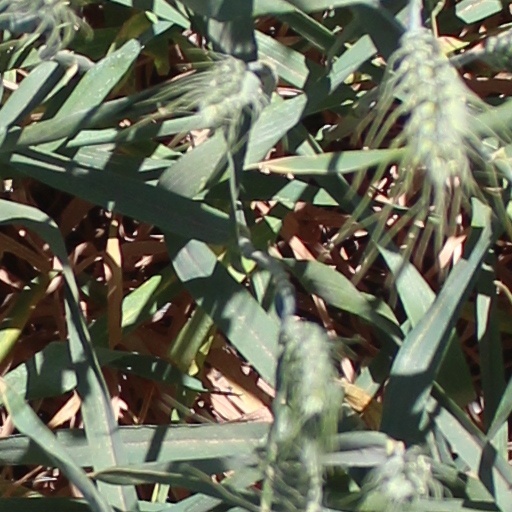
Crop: wheat